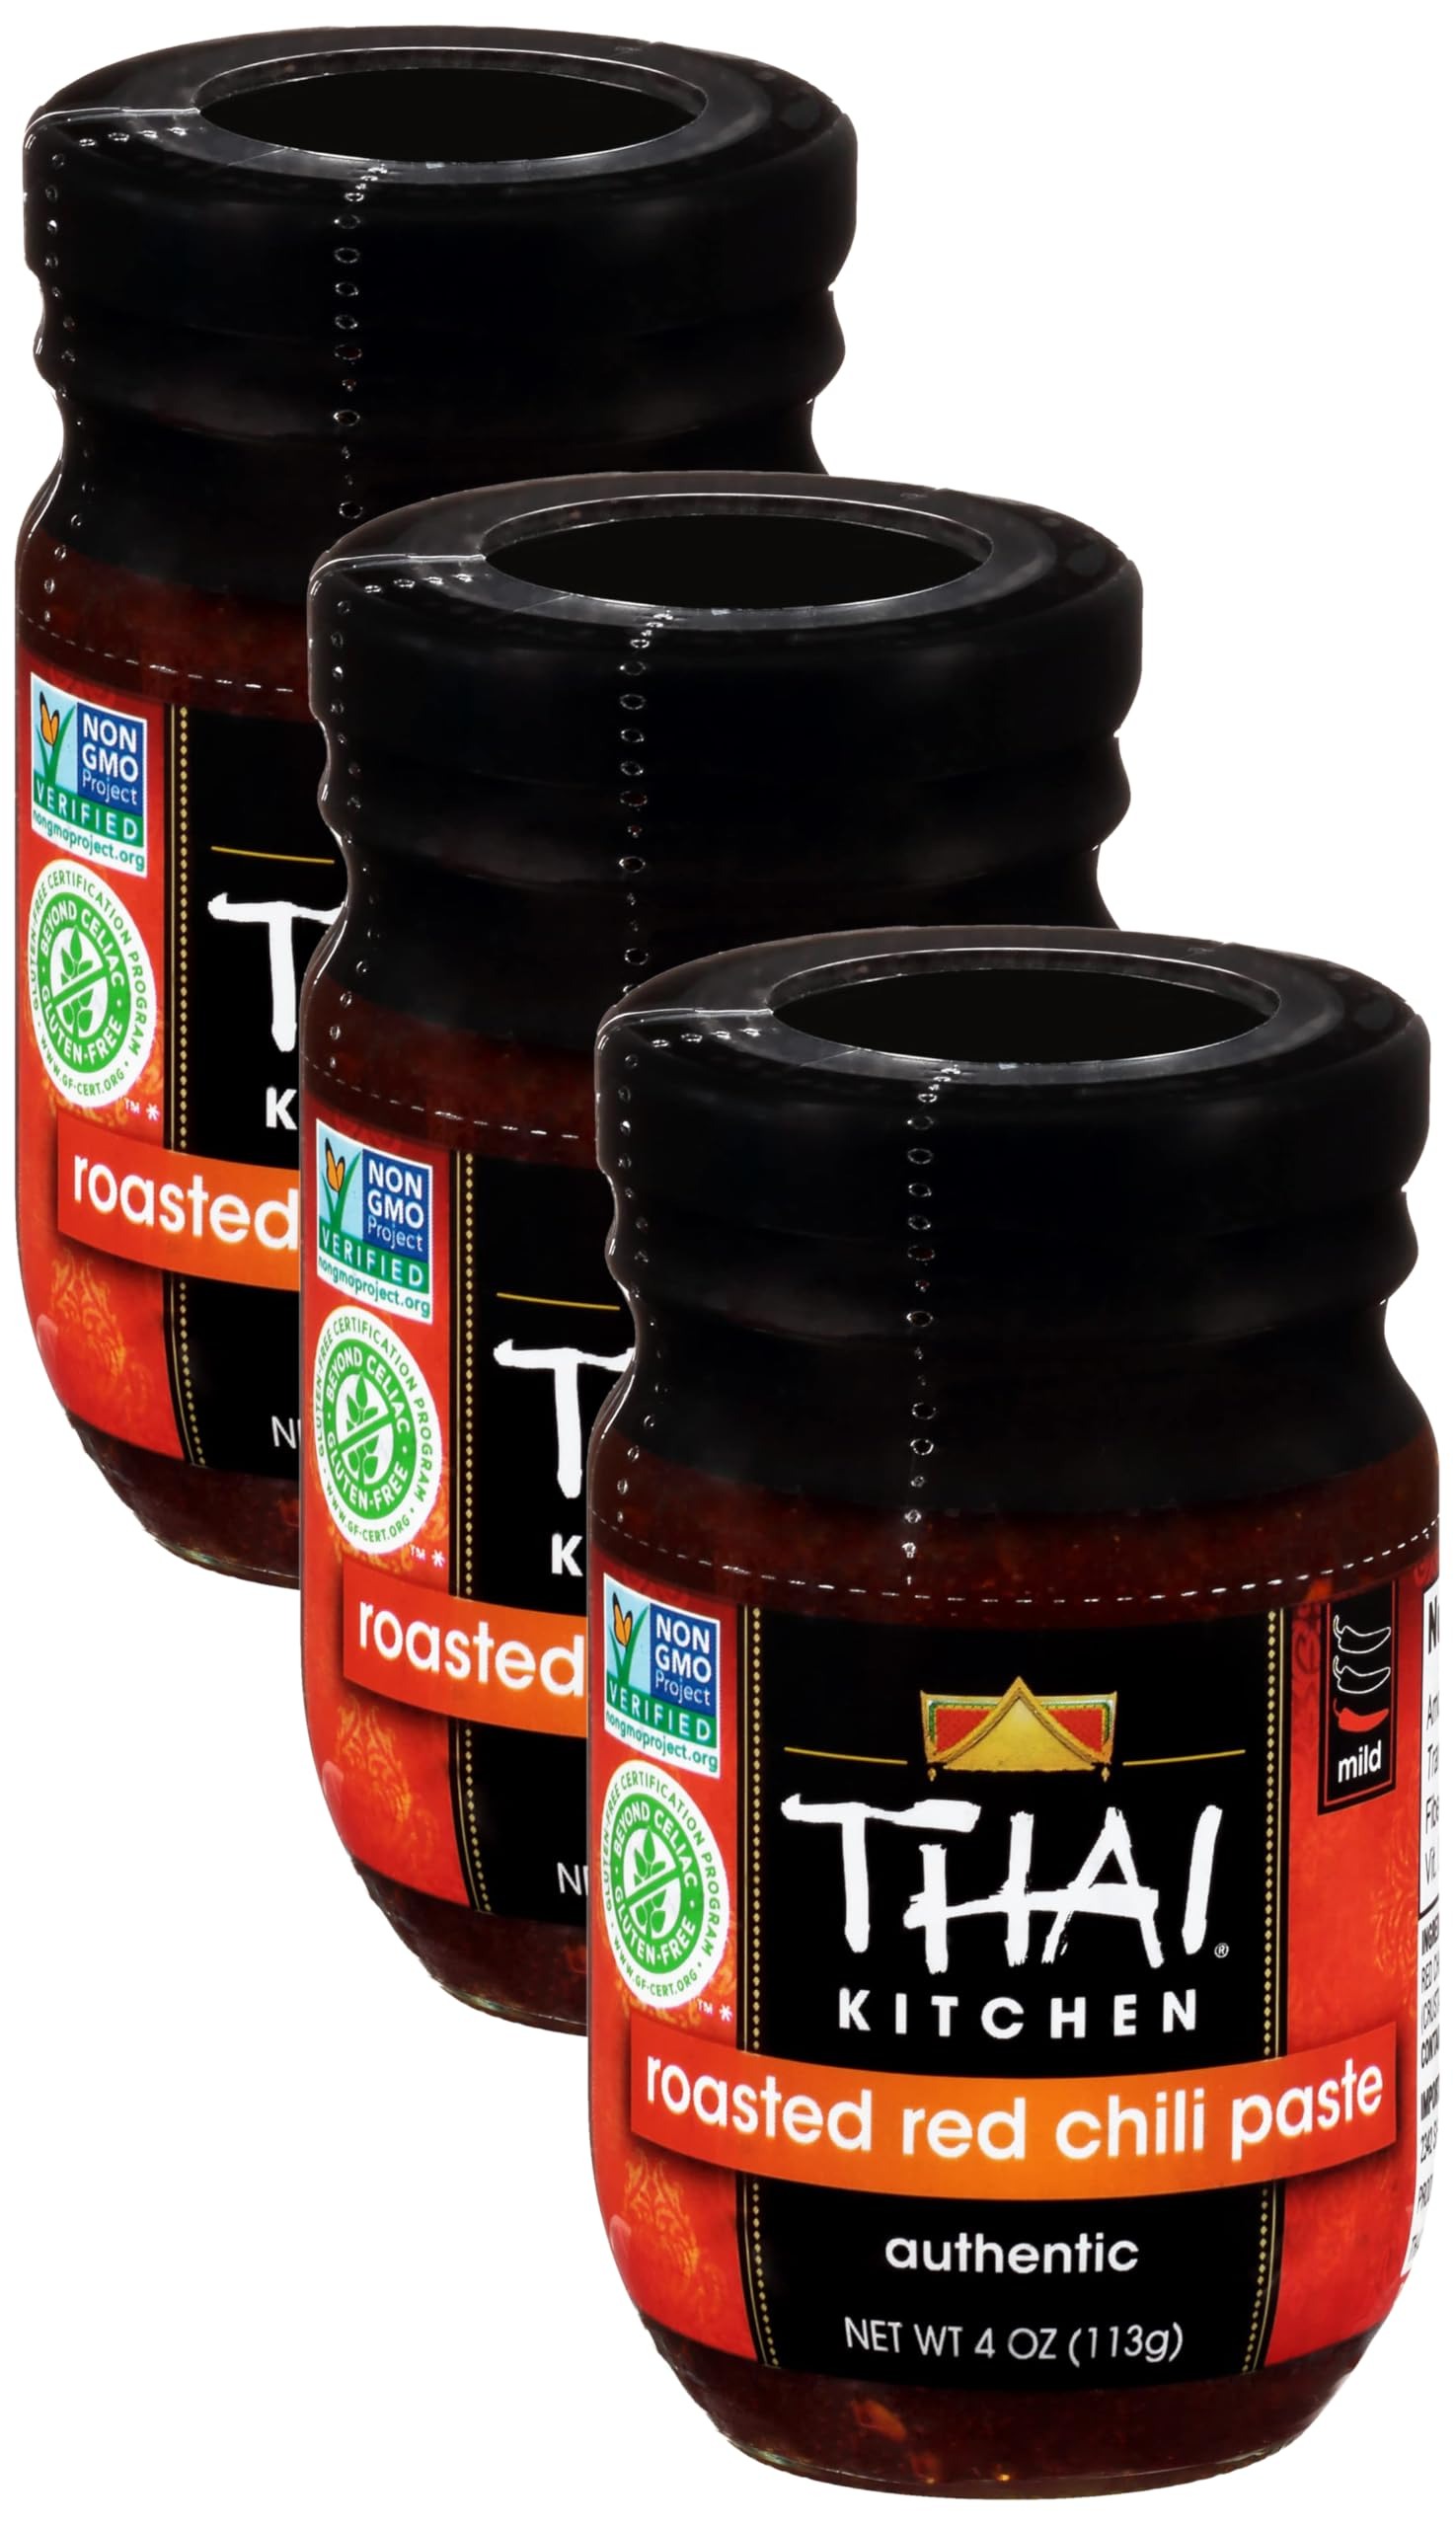
Item Name: Thai Kitchen, Chili Paste, Roasted Red, 4 oz (Pack of 3)
Bullet Point 1: The information below is per-pack only
Bullet Point 2: Versatile Thai flavoring paste
Bullet Point 3: DID YOU KNOW? Our versatile Roasted Red Chili Paste instantly adds the flavors of Thailand to any meal, creating a range of traditional dishes
Bullet Point 4: Gluten free
Bullet Point 5: Easy base for curries, soups and marinades
Bullet Point 6: Recipe tip: Use as a stir-fry seasoning, a soup base or as a condiment for noodles or chicken
Value: 12.0
Unit: Ounce

Price: 5.615